Bastille

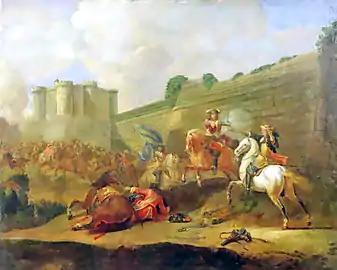
A contemporary depiction of the battle of the Faubourg St Antoine beneath the walls of the Bastille in 1652

The Bastille continued to be used as a prison and a royal fortress under both Henry IV and his son, Louis XIII. When Henry clamped down on a Spanish-backed plot among the senior French nobility in 1602, for example, he detained the ringleader Charles de Gontaut, duc de Biron, in the Bastille, and had him executed in the courtyard. Louis XIII's chief minister, Cardinal Richelieu, is credited with beginning the modern transformation of the Bastille into a more formal organ of the French state, further increasing its structured use as a state prison. Richelieu broke with Henry IV's tradition of the Bastille's captain being a member of the French aristocracy, typically a Marshal of France such as François de Bassompierre, Charles d'Albert or Nicolas de L'Hospital, and instead appointed Père Joseph's brother to run the facility. The first surviving documentary records of prisoners at the Bastille also date from this period.